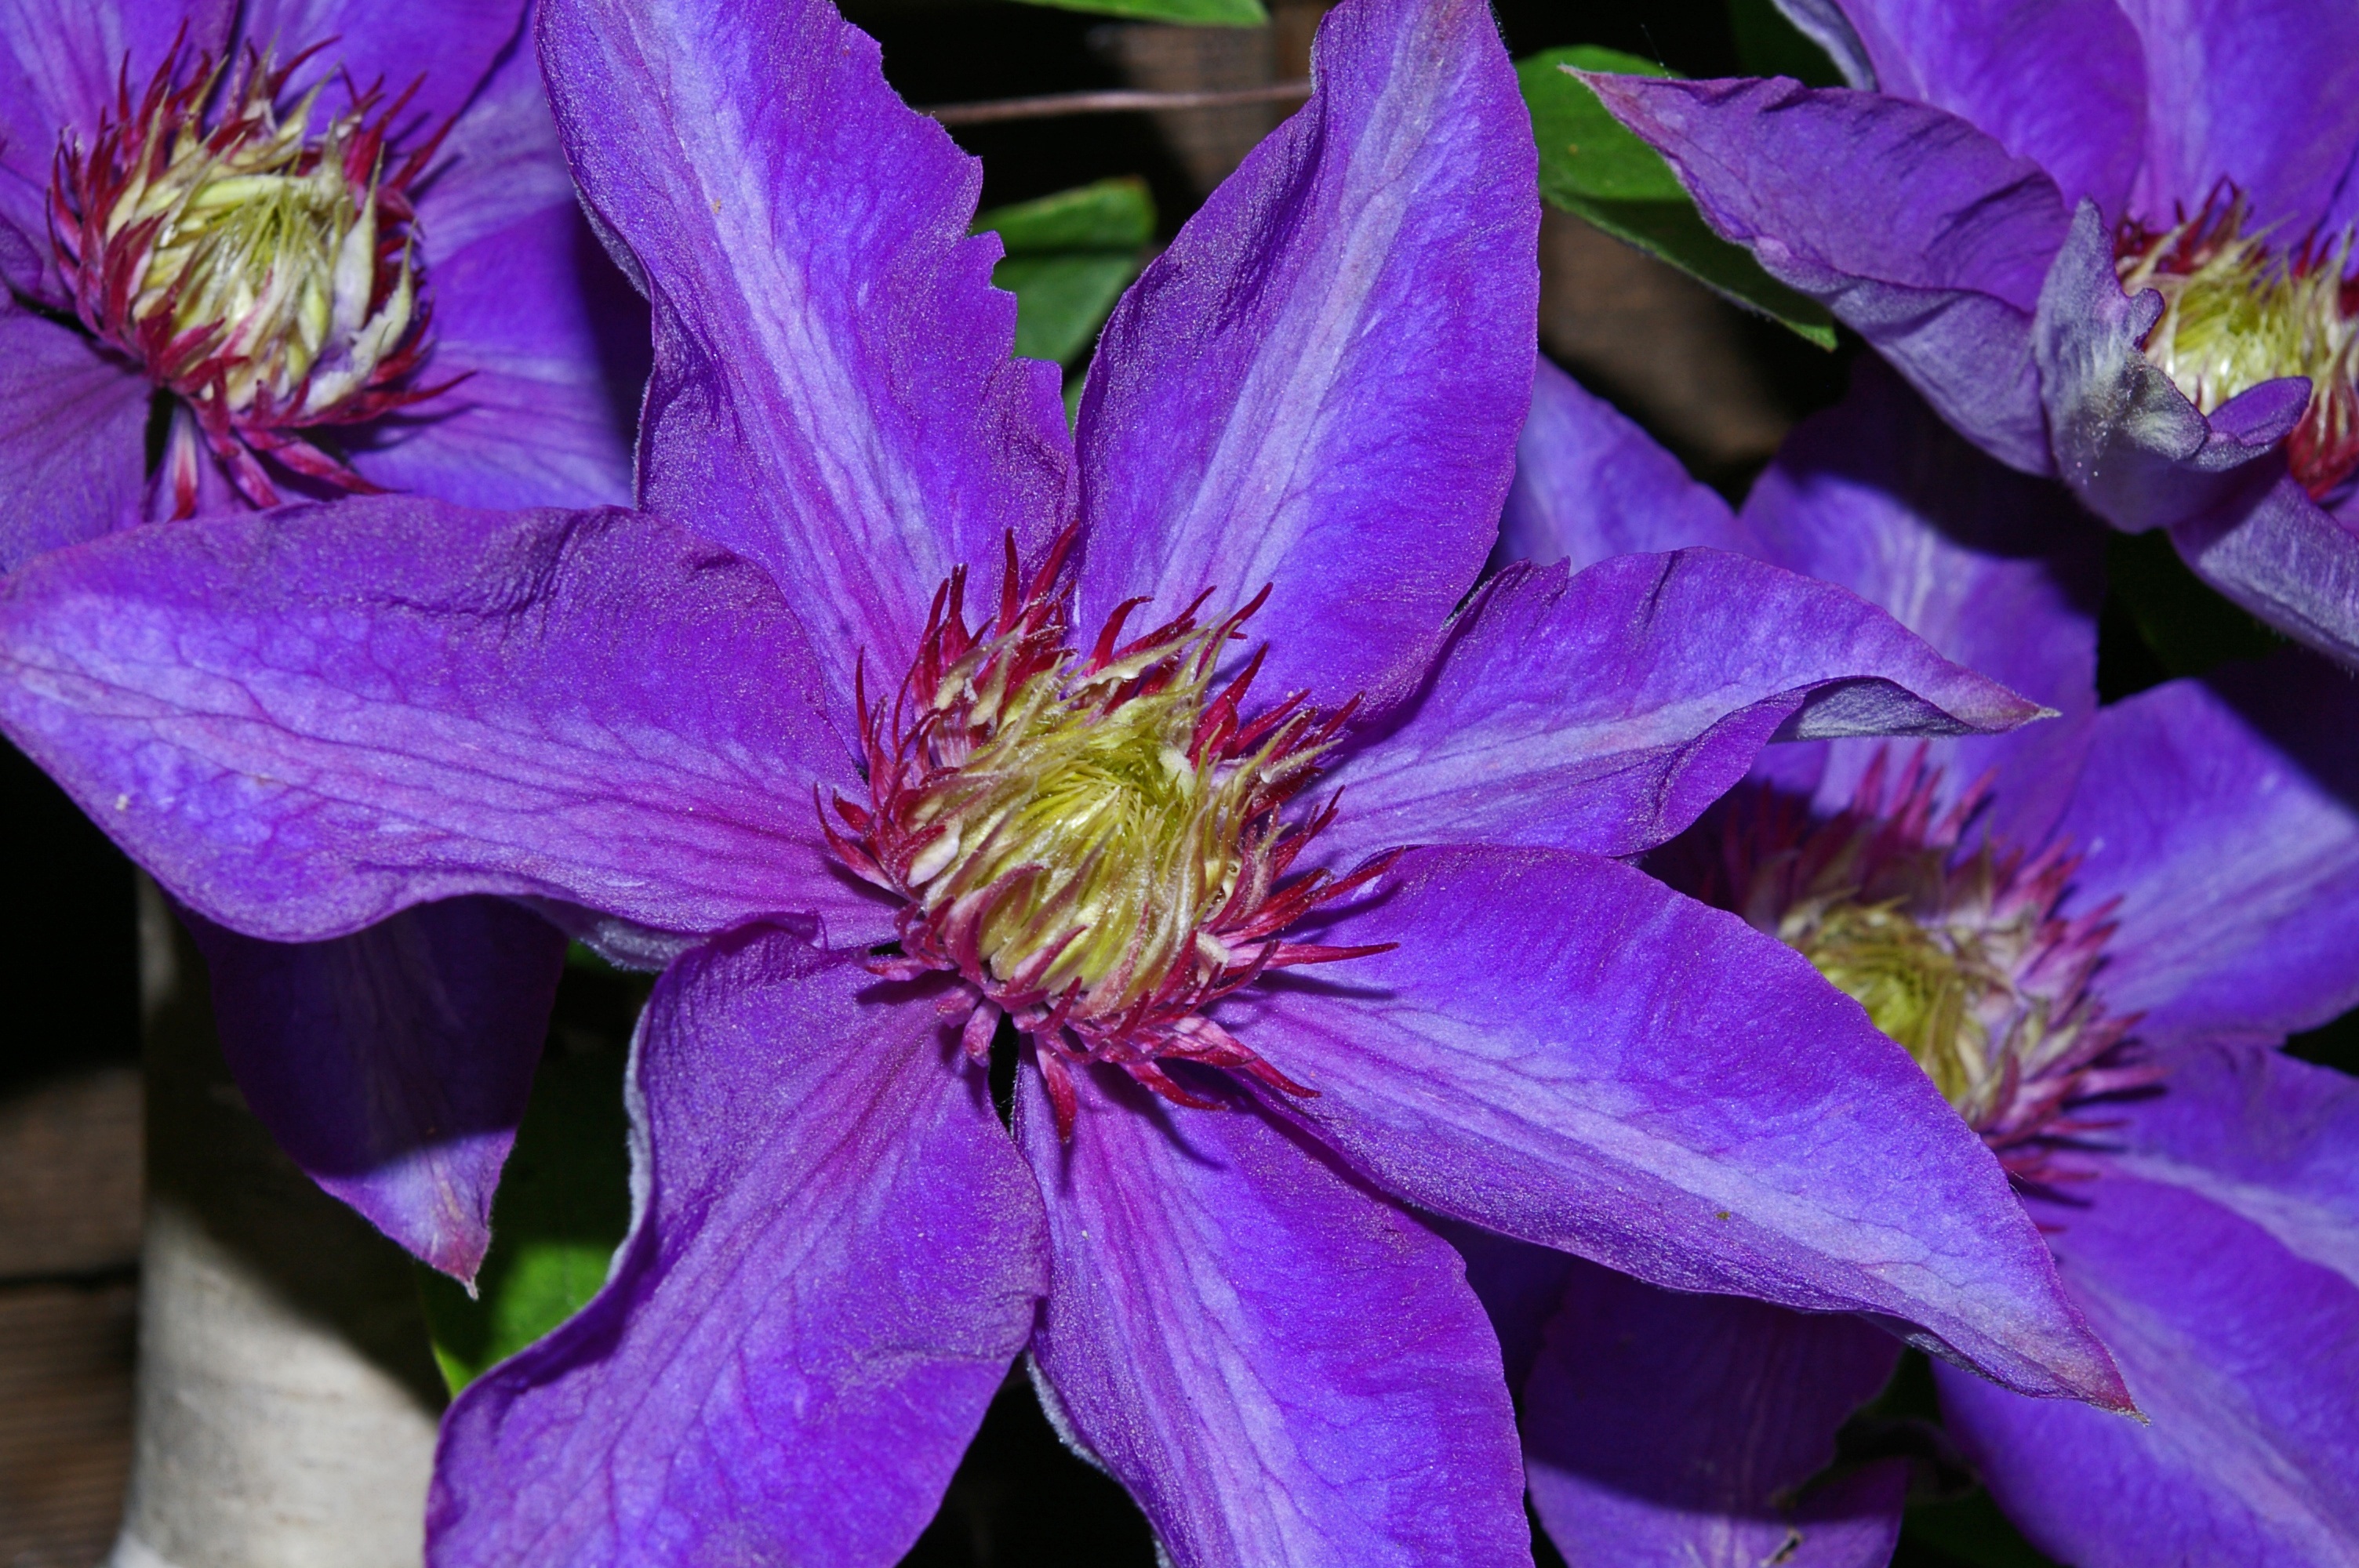
nature, blossom, plant, flower, purple, petal, bloom, color, botany, climber, colorful, garden, close, flora, background, petals, decorative, violet, bright, beautiful, clematis, macro photography, ornamental plant, garden plant, flowering plant, dark purple, inflorescences, clematis flower, land plant